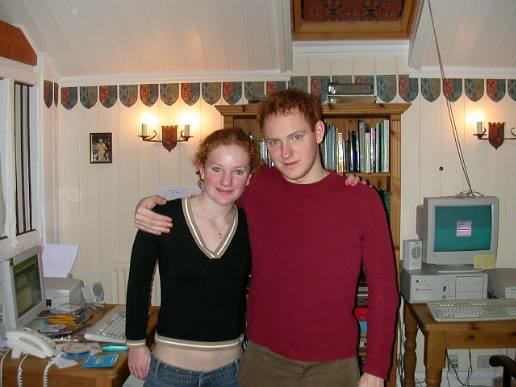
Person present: Yes